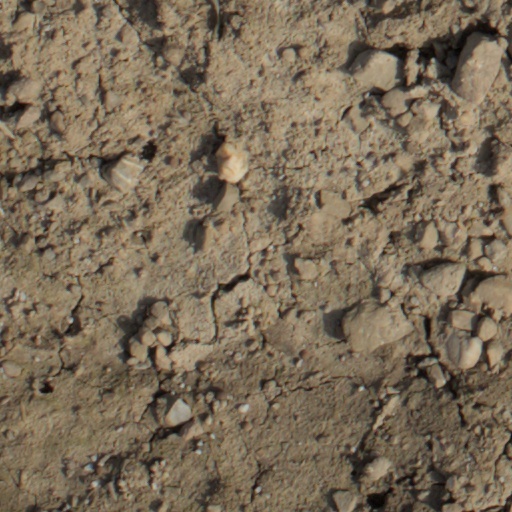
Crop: wheat